Tuono Pettinato

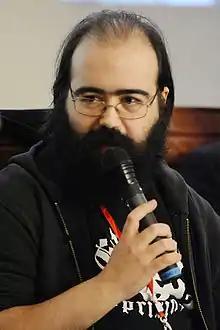
Pettinato at Lucca Comics & Games in 2012

Andrea Paggiaro, better known as Tuono Pettinato, (12 July 1976 – 14 June 2021) was an Italian comics writer and illustrator.